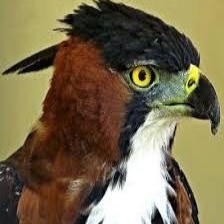
Species: ORNATE HAWK EAGLE
Scientific name: SPIZAETUS ORNATUS